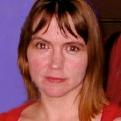
Age: 34